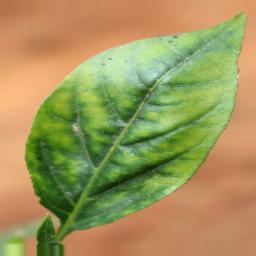
Label: mites_and_trips